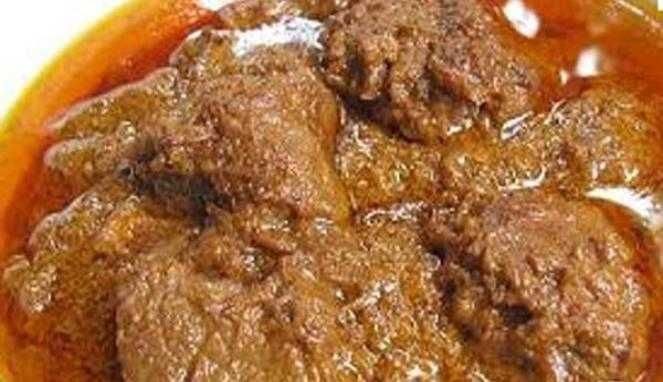
Label: daging_rendang